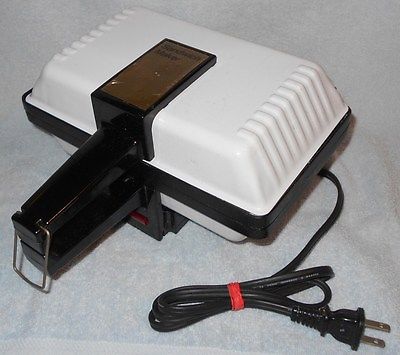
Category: toaster